Main Directorate for Public Order Maintenance

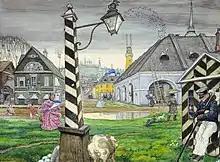
Guard policeman. The Russian Empire.

Data on the protection of public order can be found in historical documents back in the days of Kievan Rus'. Under the orders of the princes, the Druzhina were engaged in the fight against crime on the territory of the principalities. To do this, they attracted free people - community members.